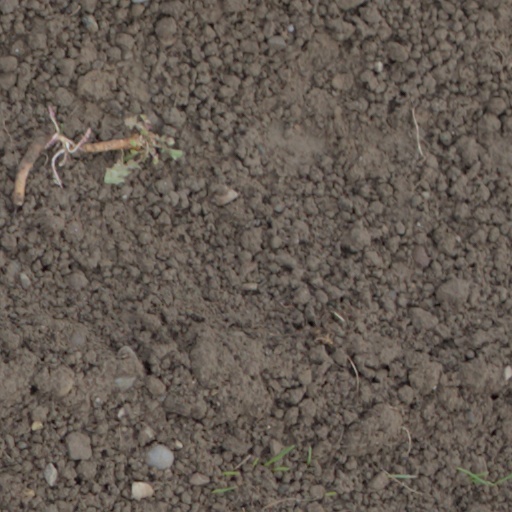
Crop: wheat